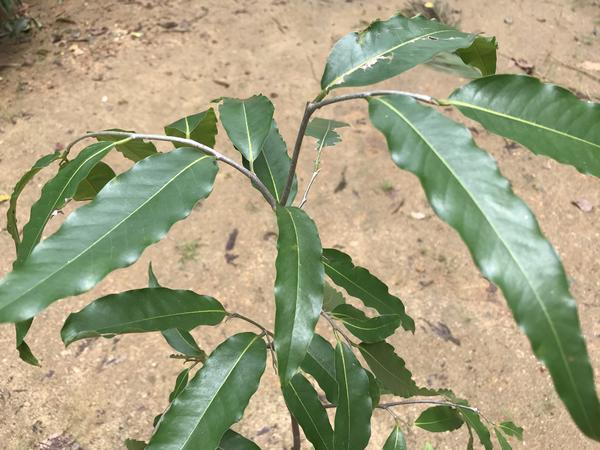
Plant: Ashoka